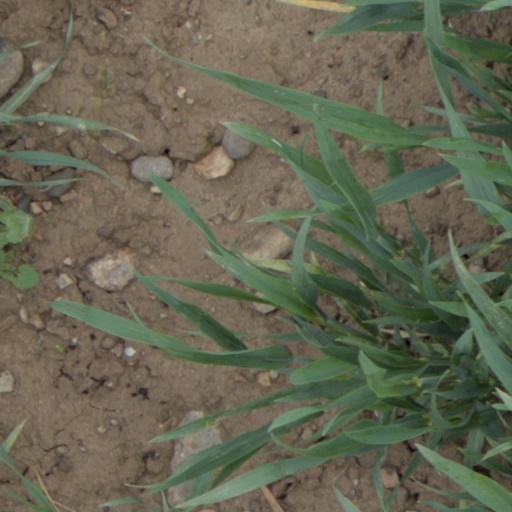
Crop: wheat